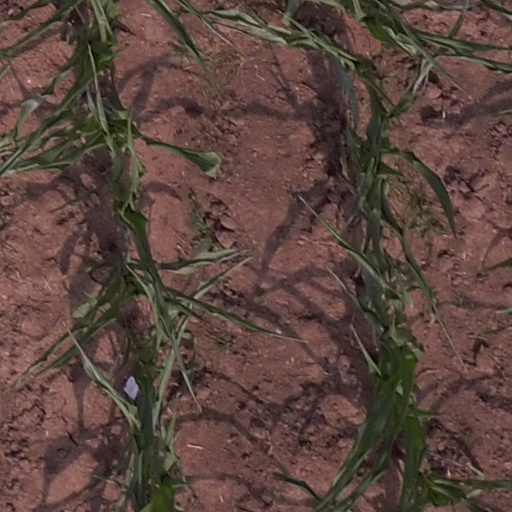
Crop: maize; corn